Annette Focks

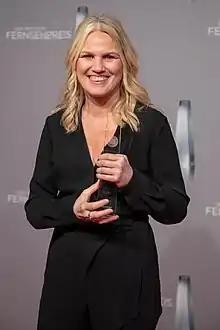
Annette Focks at the German TV Award 2019 in Düsseldorf's Rheinterrasse

Annette Focks (born 28 August 1964) is a German musician and film score composer. She contributed to more than eighty films since 1997 including "Night Train to Lisbon", "Four Minutes" and "John Rabe".